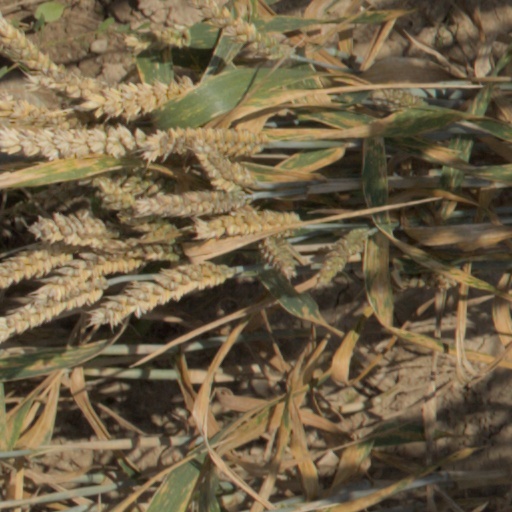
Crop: wheat